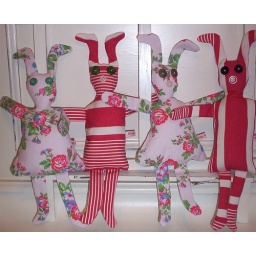
boy and girl bunnies in Cath Kidston floral and red stripe ticking fabric